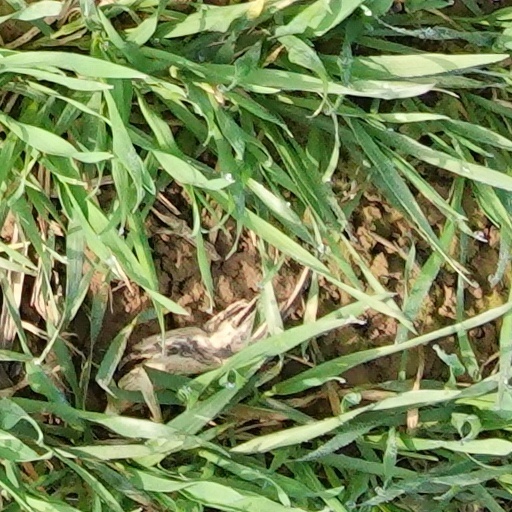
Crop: wheat